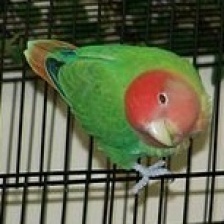
Species: ROSY FACED LOVEBIRD
Scientific name: AGAPORNIS ROSEICOLLIS